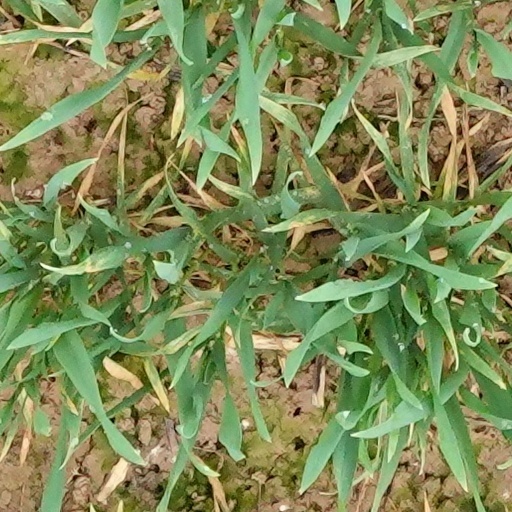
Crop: wheat